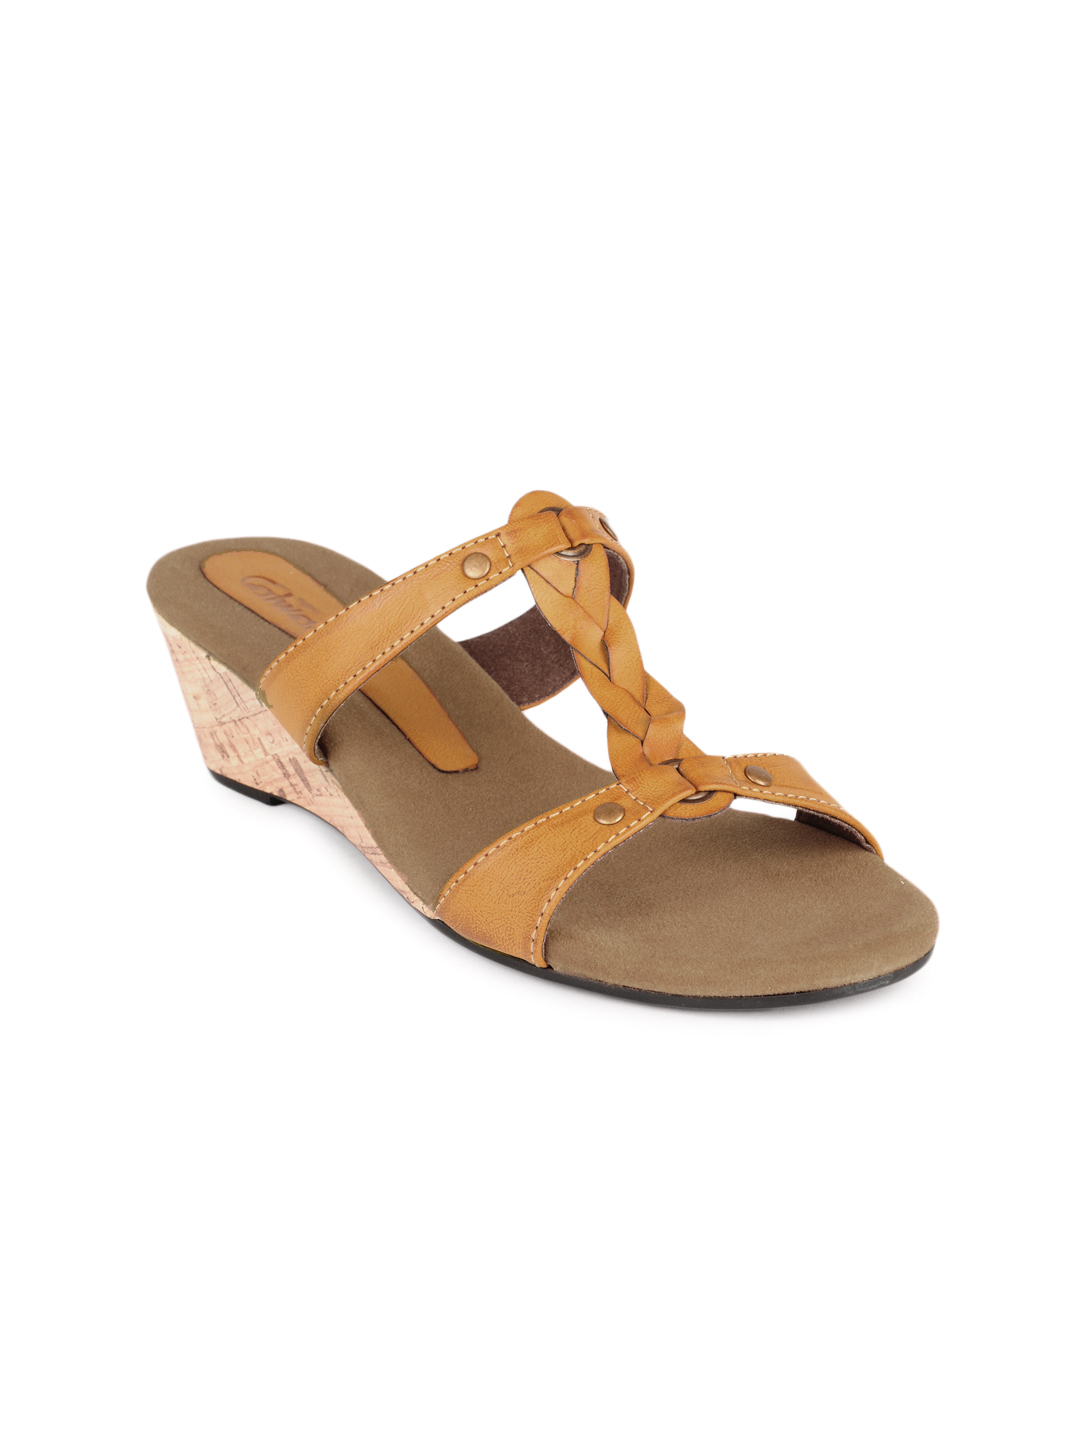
Catwalk Women Brown Wedges
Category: Footwear / Shoes / Heels
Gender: Women
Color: Brown
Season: Winter 2015
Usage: Casual